Great Basin

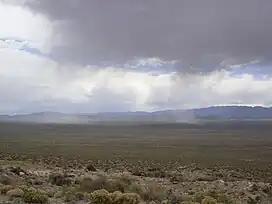
Wah Wah Valley, Utah, thunderstorm

The climate varies throughout the Great Basin by elevation, latitude, and other factors. Higher elevations tend to be cooler and receive more precipitation. The western areas of the basin tend to be drier than the eastern areas because of the rain shadow of the Sierra Nevada. Most of the basin experiences a semi-arid or arid climate with warm summers and cold winters. However, some of the mountainous areas in the basin are high enough in elevation to experience an alpine climate. Due to the region's altitude and aridity, most areas in the Great Basin experience a substantial diurnal temperature variation.